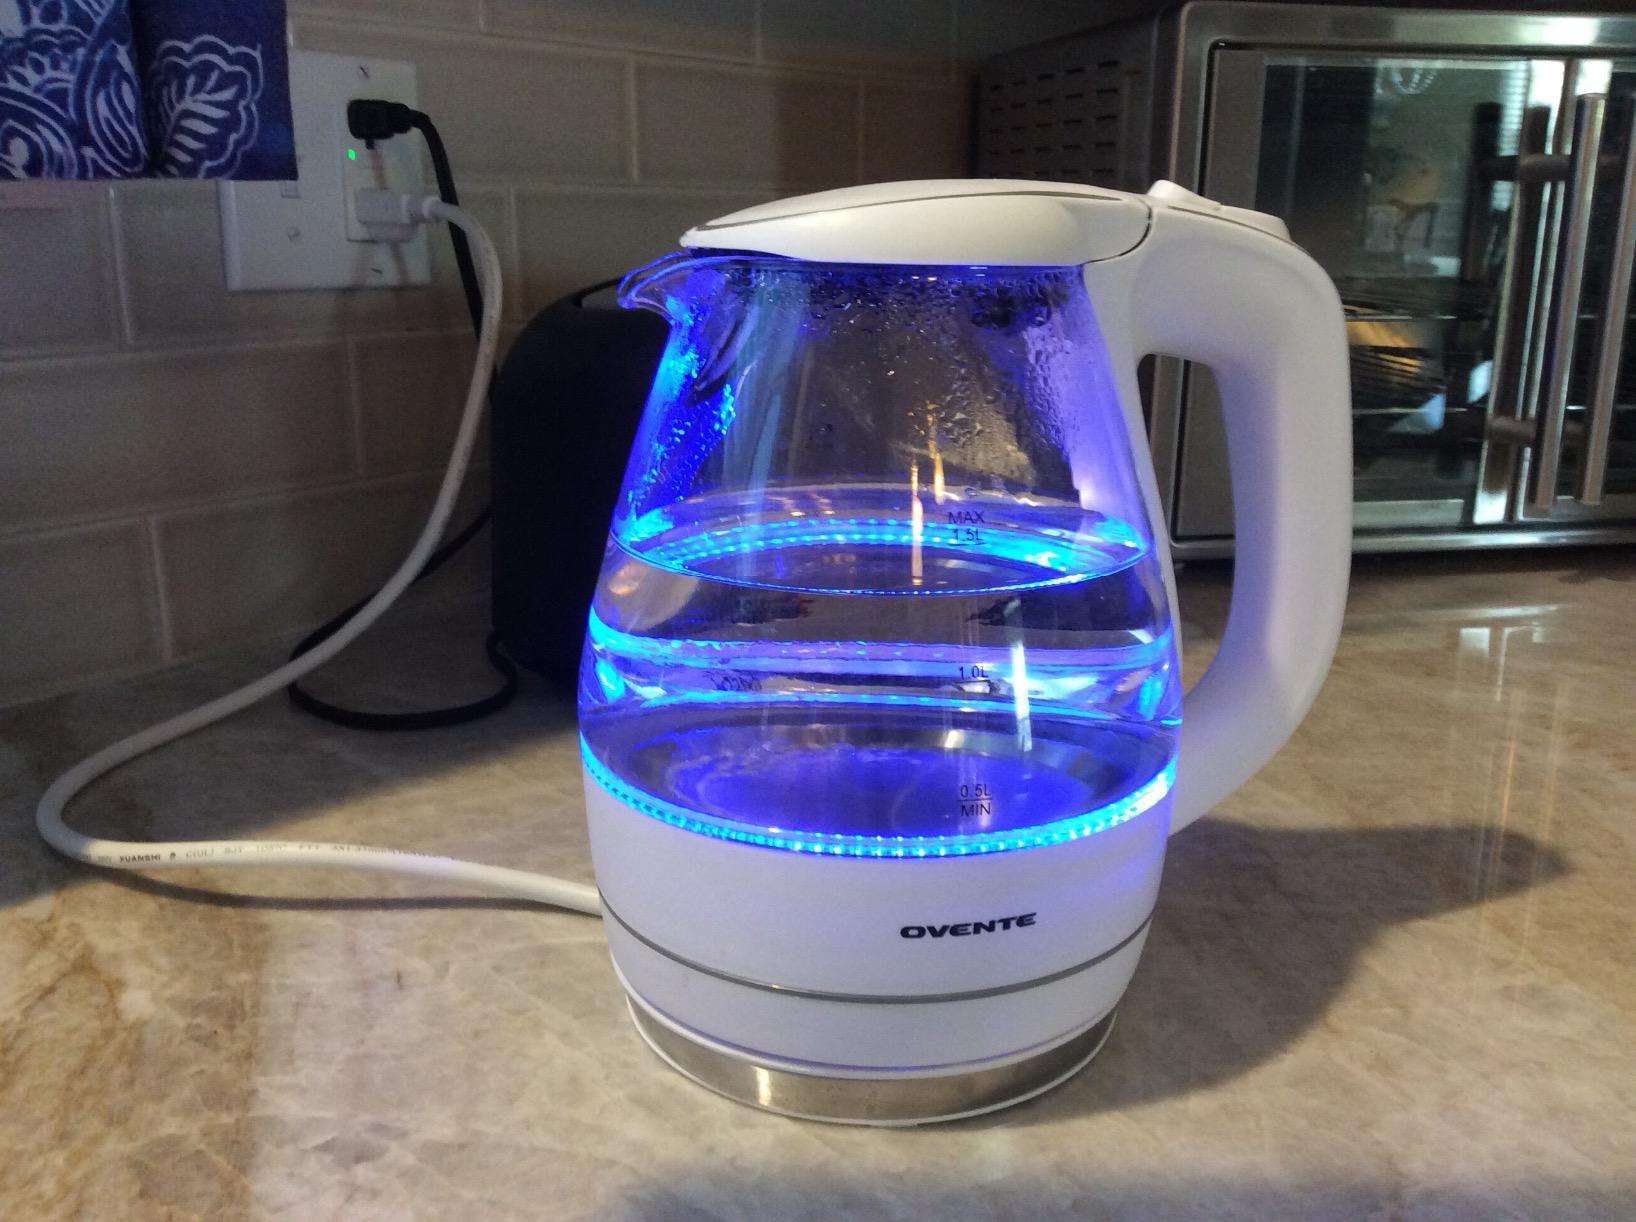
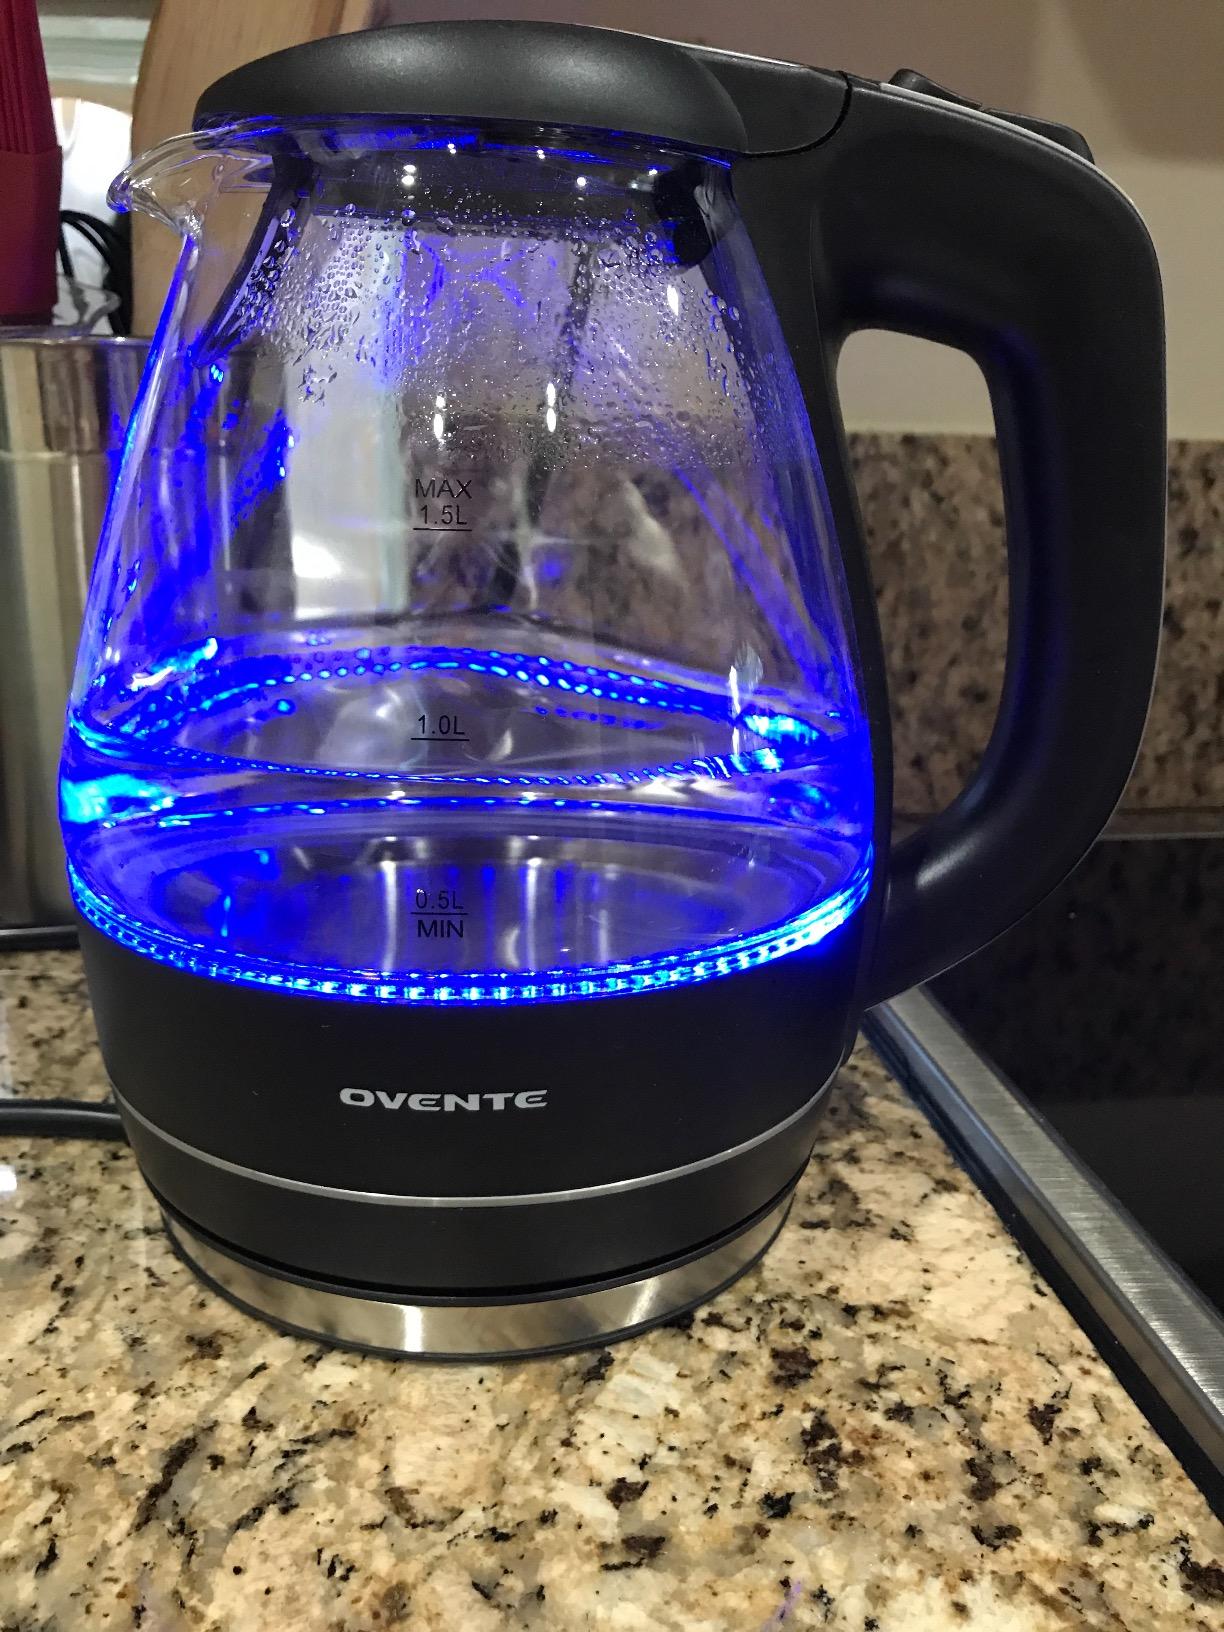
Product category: items_kettle
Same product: no